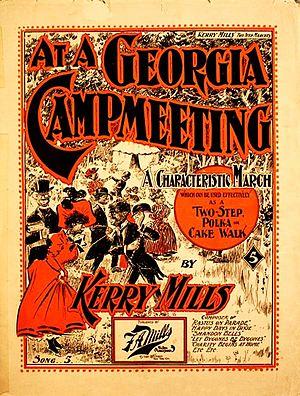
At A Georgia Camp Meeting, 1897
Kerry Mills, né le 1ᵉʳ février 1869 à Philadelphie était un compositeur américain de ragtime. Il est considéré comme un des précurseurs du genre, grâce au succès des "cakewalk" et des marches qu'il composa à la fin du XIXᵉ siècle. Il est l'auteur du célèbre "At A Georgia Camp Meeting", en 1897. Mills composa une centaine de pièces, dont beaucoup de musique pour chansons. Il décéda le 5 décembre 1948 en Californie, à l'âge de 79 ans.